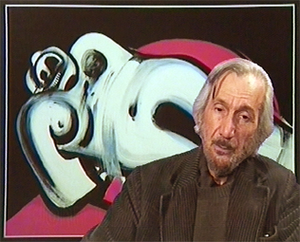
Portrait de John Christoforou
John Christoforou est un peintre français d'origine grecque, né à Londres le 10 mars 1921, et mort le 3 février 2014 au Kremlin-Bicêtre.